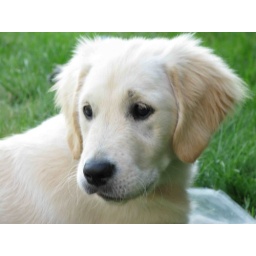
Alix is a female golden retriever and a service dog in training. Picture taken by the foster family of Alien.